Kristin Ørmen Johnsen

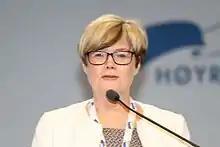

Kristin Ørmen Johnsen (born 8 March 1953) is a Norwegian nurse, educator, and politician for the Conservative Party.